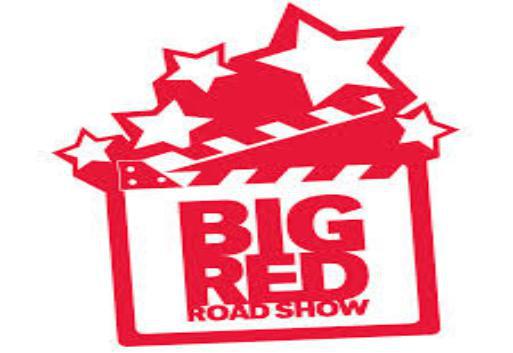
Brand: Big Red
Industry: Others